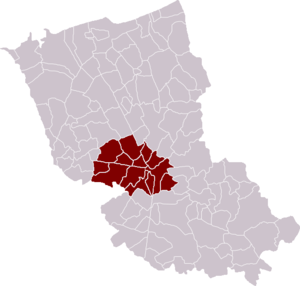
Le canton de Cassel est un ancien canton français, située dans le département du Nord et la région Nord-Pas-de-Calais.